Alsace

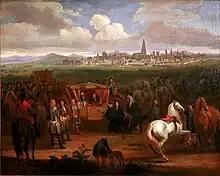
Louis XIV receiving the keys of Strasbourg in 1681

France consolidated its hold with the 1679 Treaties of Nijmegen, which brought most remaining towns under its control. France seized Strasbourg in 1681 in an unprovoked action. These territorial changes were recognised in the 1697 Treaty of Ryswick that ended the War of the Grand Alliance.